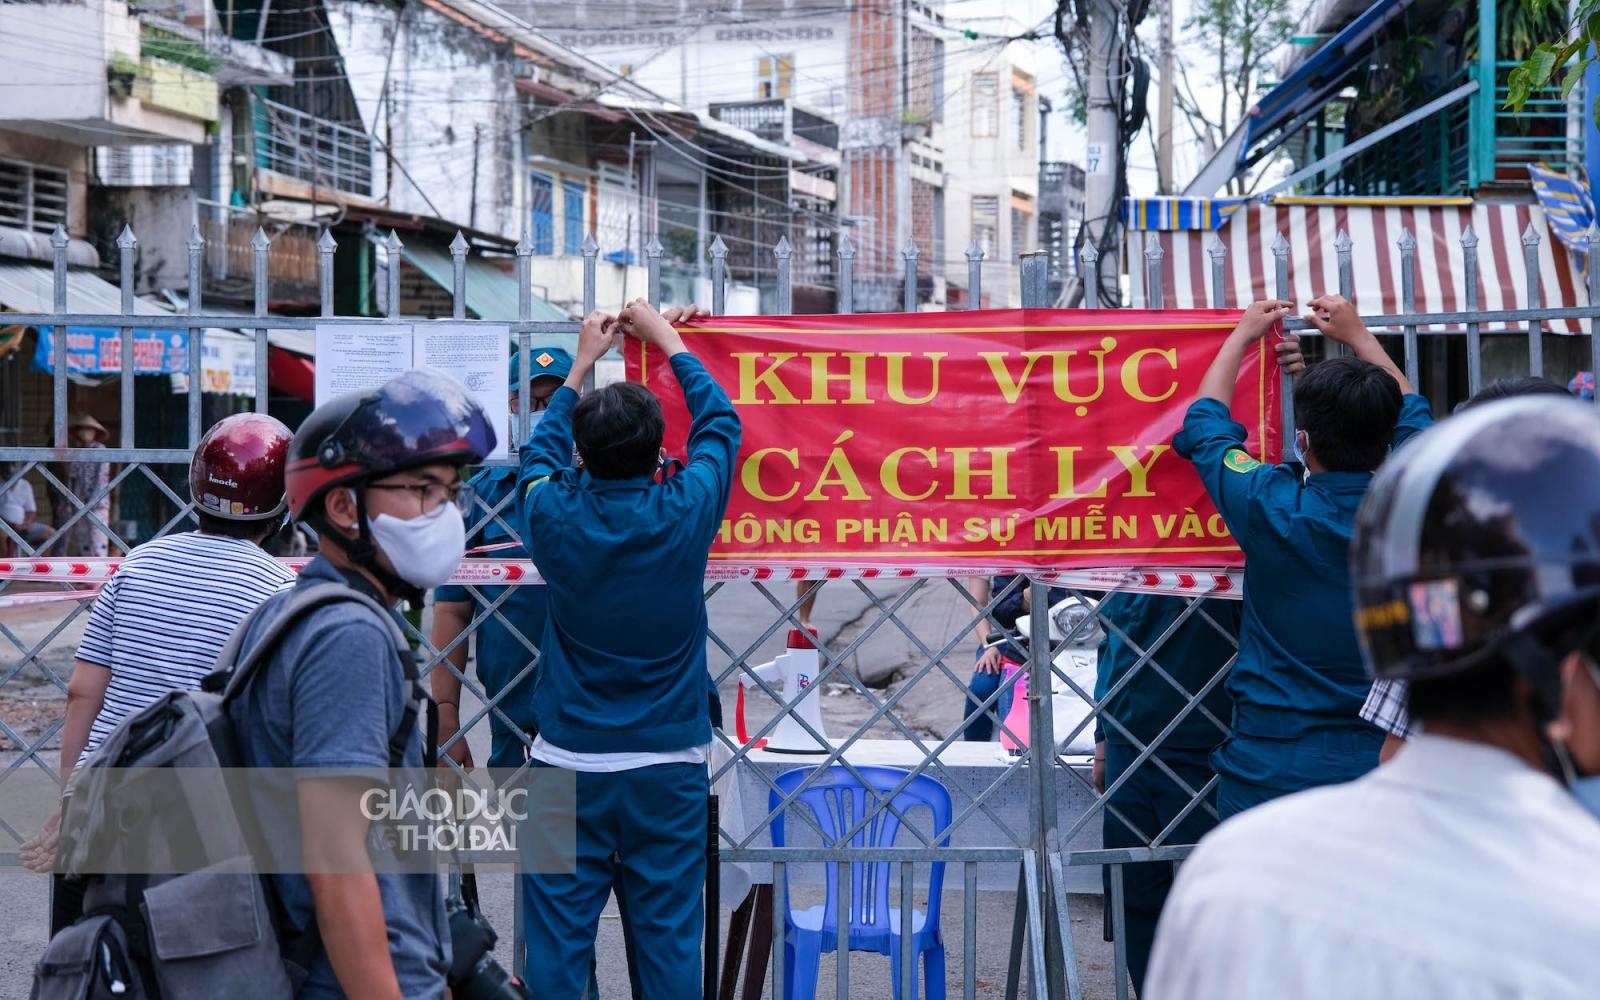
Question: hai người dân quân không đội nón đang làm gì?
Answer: hai người đó đang dán băng rôn lên rào chắn